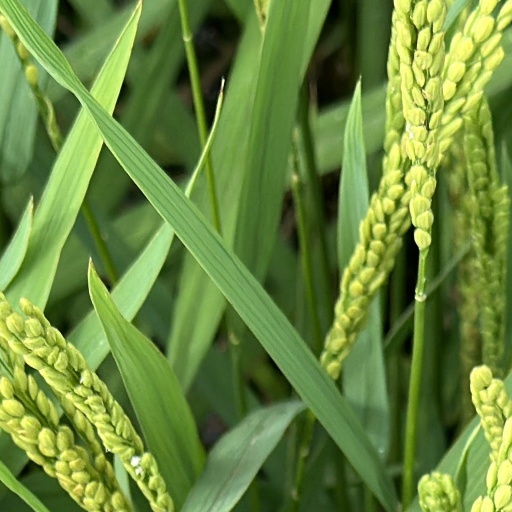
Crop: rice